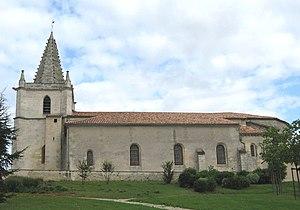
Tour-clocher 16e s, nef remaniée au 19e s, abside 12e s. Vue du sud. ISMH 2004 et CMH 1925. This building is inscrit au titre des Monuments Historiques. It is indexed in the Base Mérimée, a database of architectural heritage maintained by the French Ministry of Culture,
Listrac-Médoc est une commune du Sud-Ouest de la France, située dans le département de la Gironde, en région Nouvelle-Aquitaine, sur la rive gauche de la Gironde.